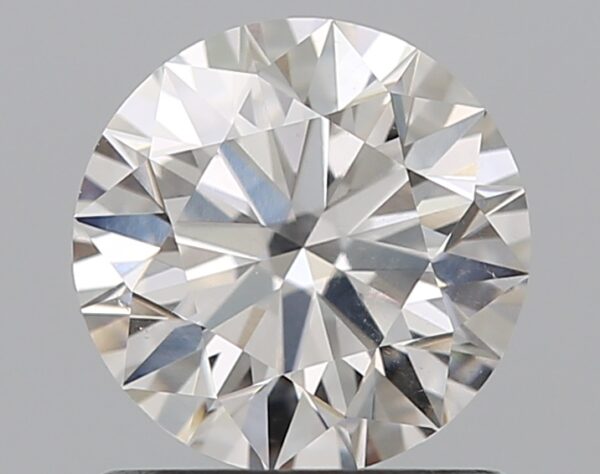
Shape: round
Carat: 0.93
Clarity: SI1
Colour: G
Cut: EX
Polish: EX
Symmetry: EX
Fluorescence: M
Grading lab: GIA
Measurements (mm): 6.26 x 6.3 x 3.87